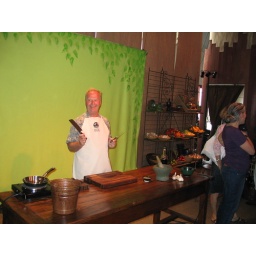
Paul willis horses around at the green kitchen